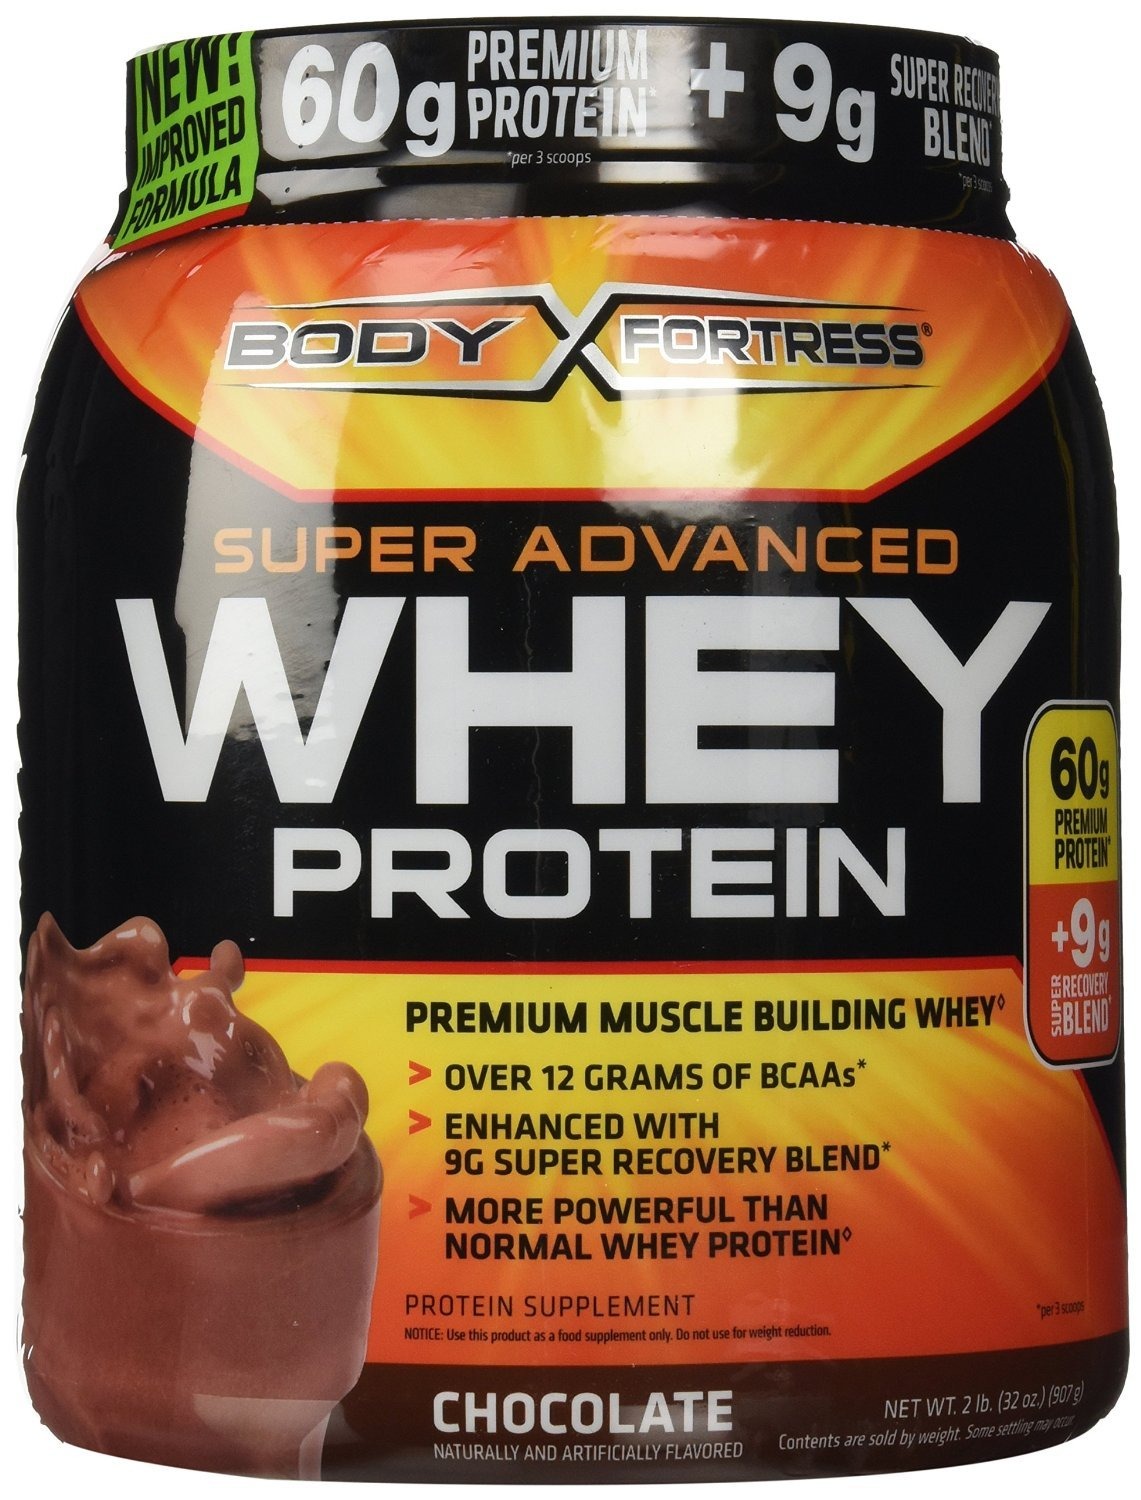
Item Name: Body Fortress Whey Protein, Chocolate, 2 LB (Pack of 6)
Bullet Point: ...
Value: 192.0
Unit: Ounce

Price: 39.99